Miguel Ángel Juárez

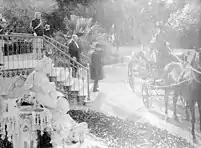
Juarez Celman getting out of a cart, 1904.

After the start of the economic crisis, the leader Francisco Barroetaveña began the formation of the so-called Civic Union of Youth, in September 1889, which would later become the Civic Union, whose most characterized leaders would be former president Bartolomé Mitre, Aristóbulo del Valle, Leandro N. Alem, Mariano Demaría, and Bernardo de Irigoyen. Even Catholic leaders like José Manuel Estrada and Pedro Goyena joined the Unión Cívica.